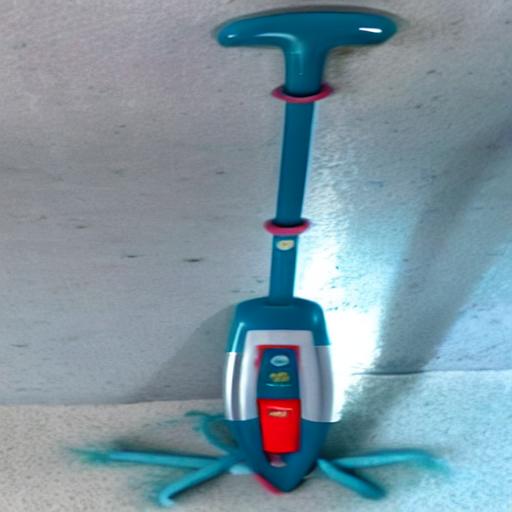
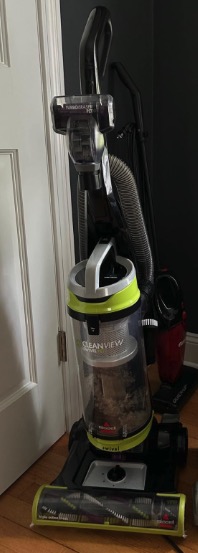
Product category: items_vacuum
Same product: no